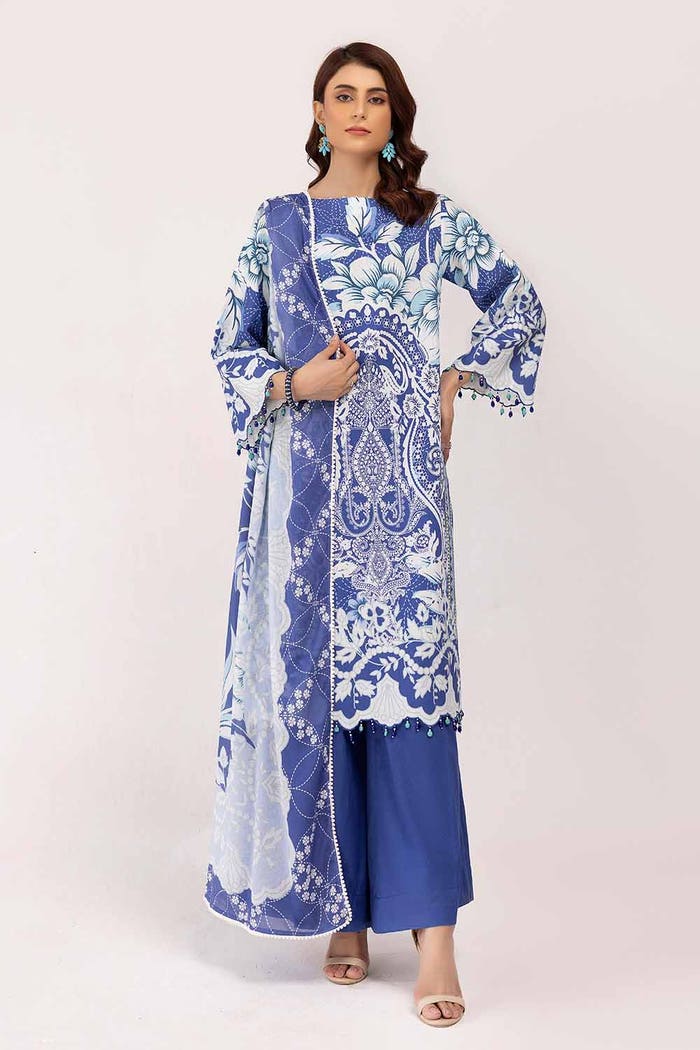
blue multi embroidered salwar suit